Baco blanc

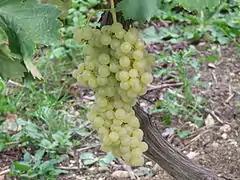
Since the end of the 20th century, Baco blanc has been falling out of favor as more growers replant with Ugni blanc "(pictured)" and other varieties.

Baco blanc is found primarily in France and was one of the "work-horse" hybrids that the country turned to following the phylloxera epidemic of the late 19th century. While scattered plantings could be found throughout France, most of the Baco blanc plantings could be found on the west side of the country (in many of the areas where its parent vine, Folle blanche is found, from the South West France wine regions of Gascony all the way to the Loire Valley where it was particularly popular Muscadet and Anjou wine-Saumur regions of the "Middle Loire". The early to the mid-20th century saw a particular "boom period" in the Loire, with its cool maritime climate in most areas, for hybrid varieties. At late as 1979, Baco blanc along with other hybrid grapes such as Baco noir, Chambourcin, Plantet and Villard noir accounting for more than 10% of all grape plantings.